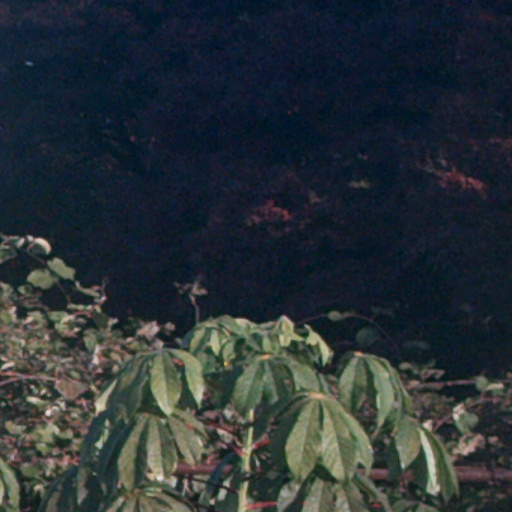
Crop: cassava